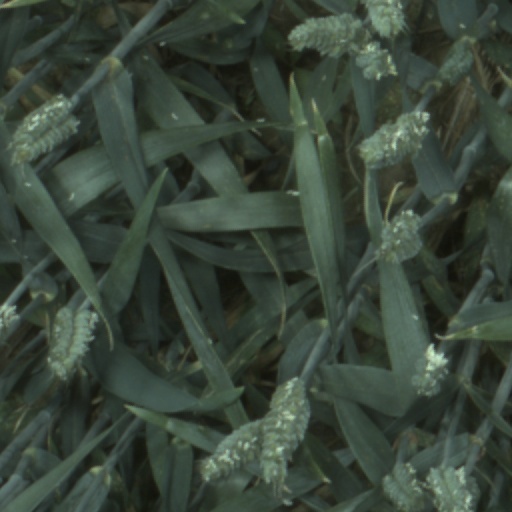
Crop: wheat